Botten Cabin

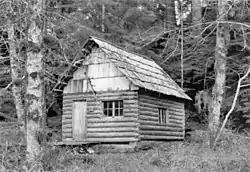

The Botten Cabin, also known as the Wilder Patrol Cabin, was built in 1929 in the Elwha River valley for Henry H. Botten. The hunting cabin is located in the backcountry of what in 1938 became Olympic National Park in the U.S. state of Washington. The remote cabin was built by local settler Grant Humes for Botten, who used it until his death in 1953. Botten's widow continued to apply for special use permits into the 1960s. More recently, the National Park Service has used the cabin as a backcountry patrol cabin. The cabin is one of only two former private hunting camps left in Olympic National Park.